Muziris

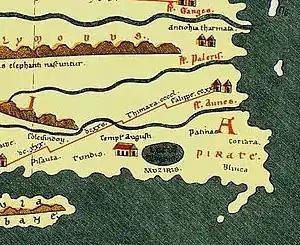
Muziris, as shown at the bottom of the 4th-century map titled the "Tabula Peutingeriana" (Latin)

Muciṟi, commonly anglicized as Muziris (Old Malayalam: "Muciṟi" or "Muciṟipaṭṭaṇam", possibly identical with the medieval "Muyiṟikkōṭŭ"), was an ancient harbour and urban centre on India's Malabar Coast. It was the major ancient port city of the Chera dynasty.